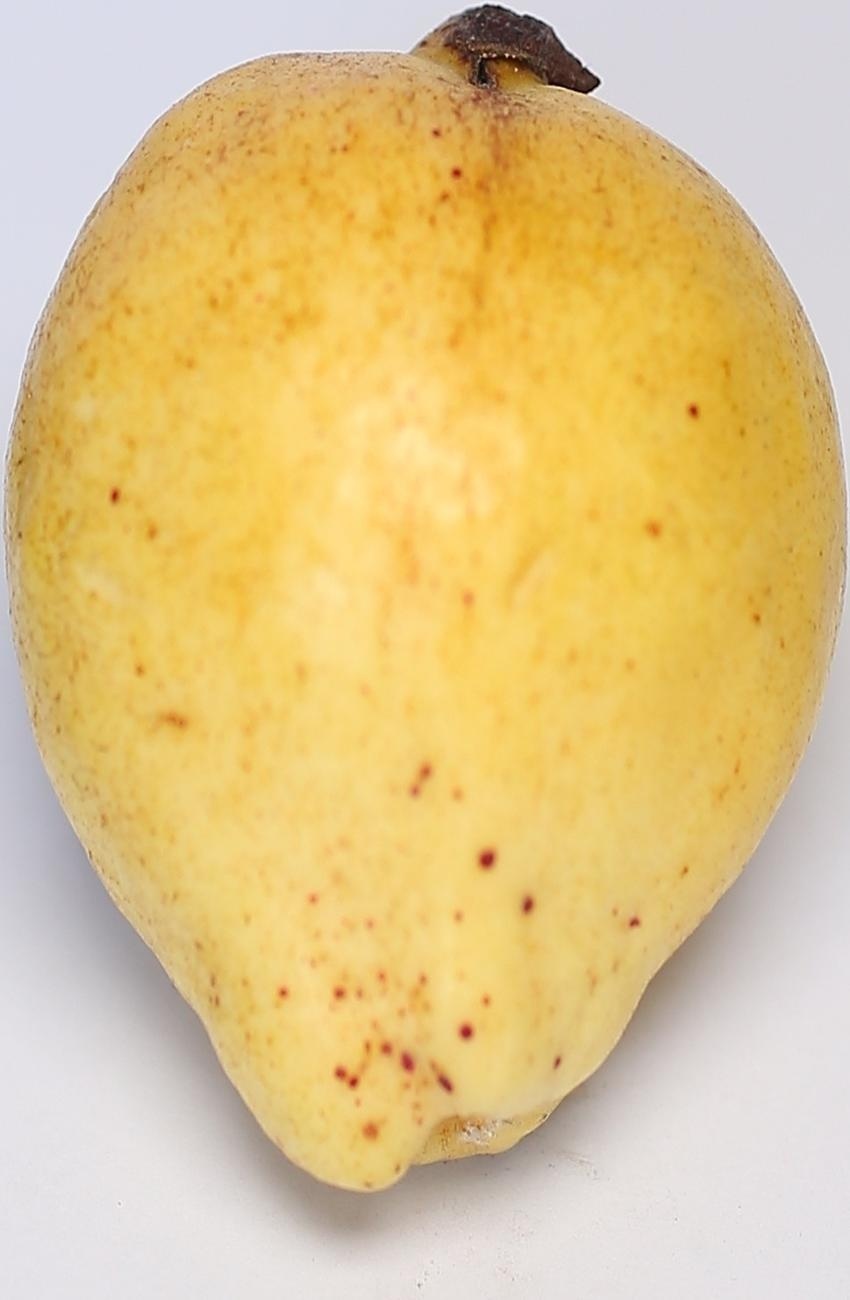
Maturity: ripe
Variety: riyali